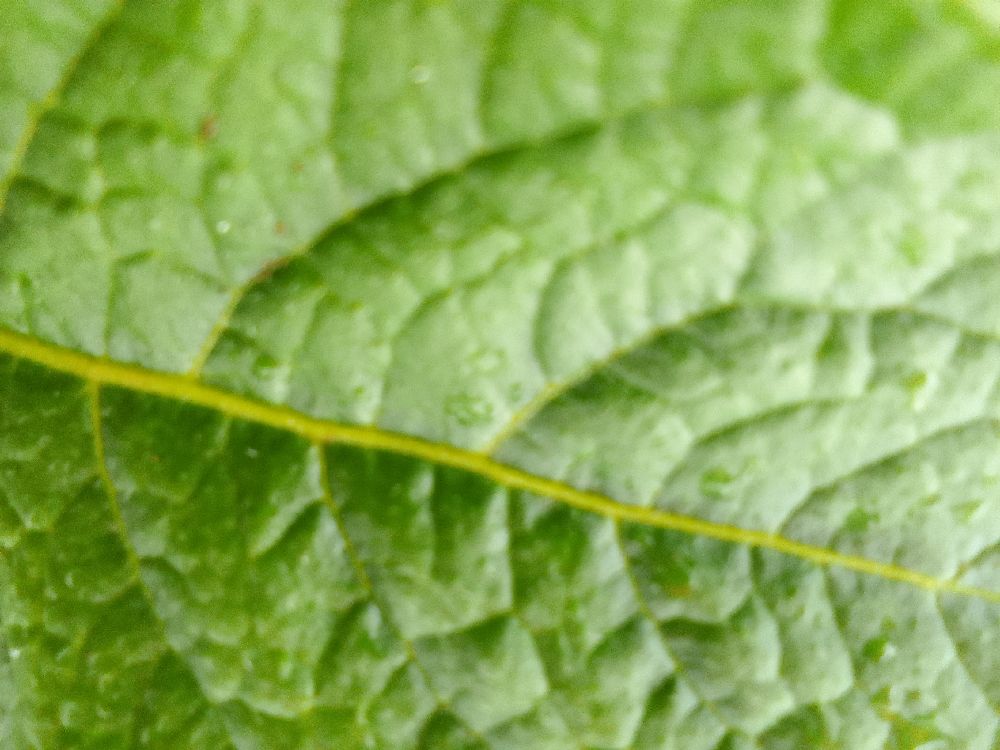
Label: Healthy